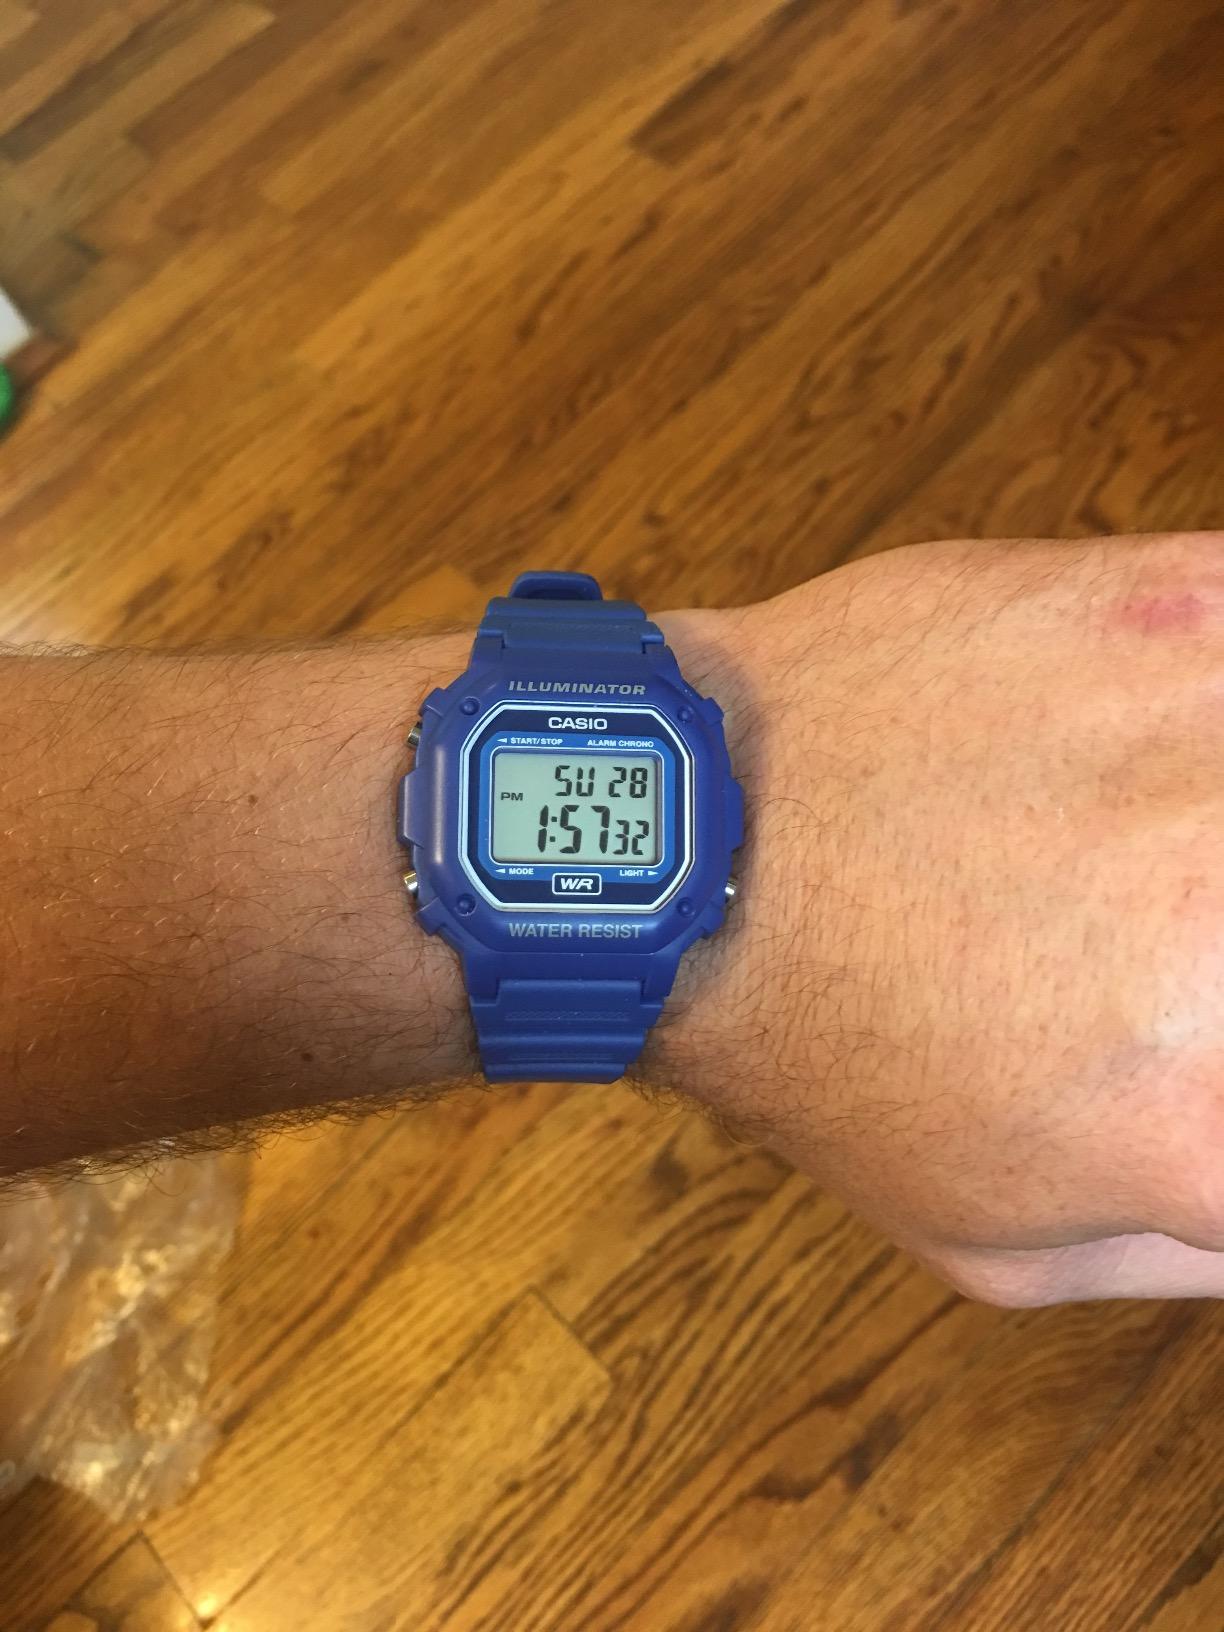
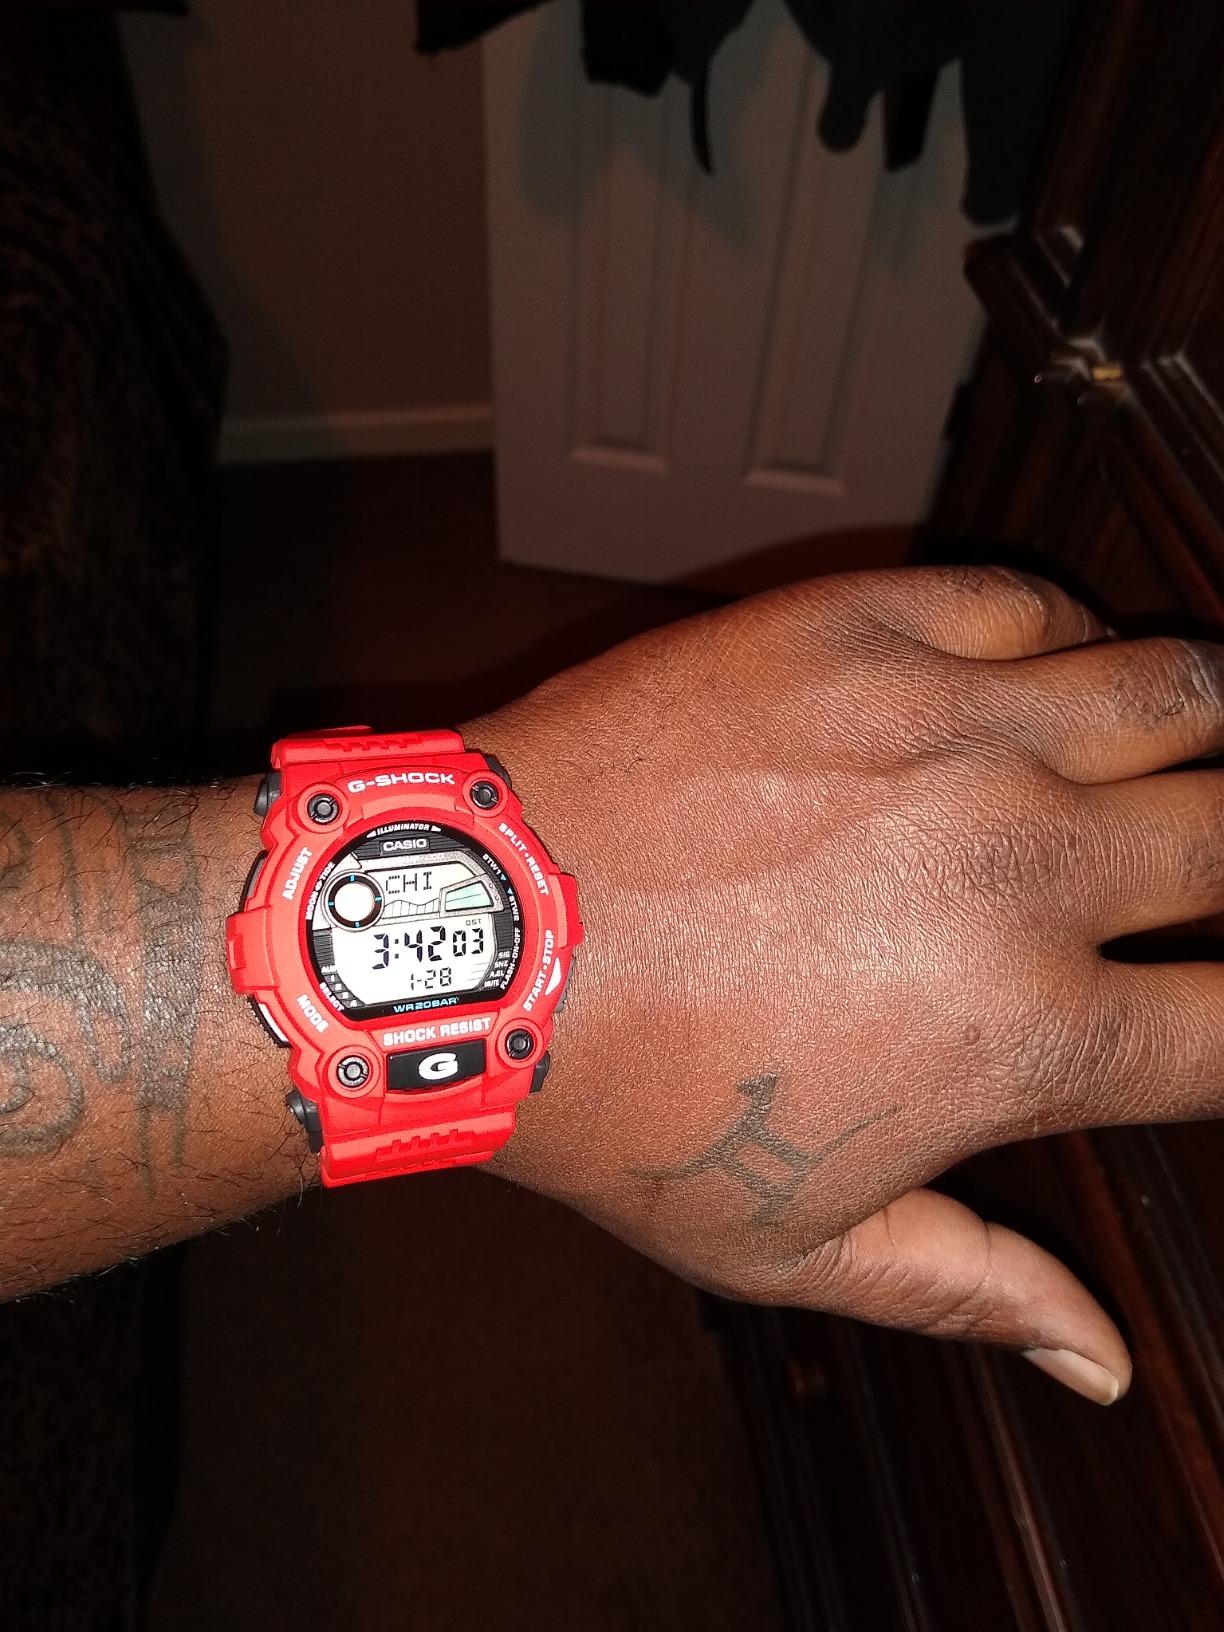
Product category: accessories_watch
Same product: no